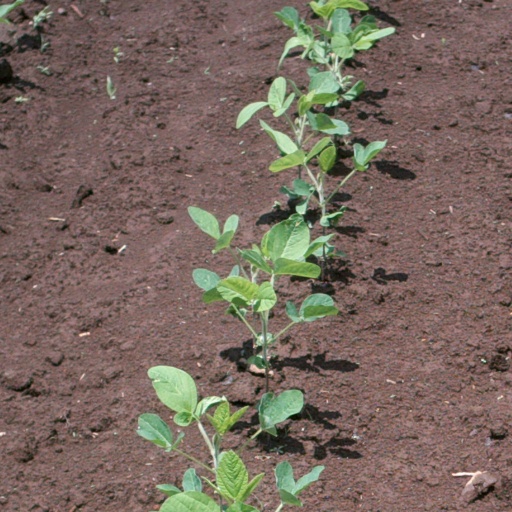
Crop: soybean